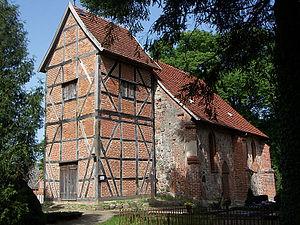
Zapel est une municipalité allemande du land de Mecklembourg-Poméranie-Occidentale et l'arrondissement de Ludwigslust-Parchim. En 2013, elle comptait 439 hab.